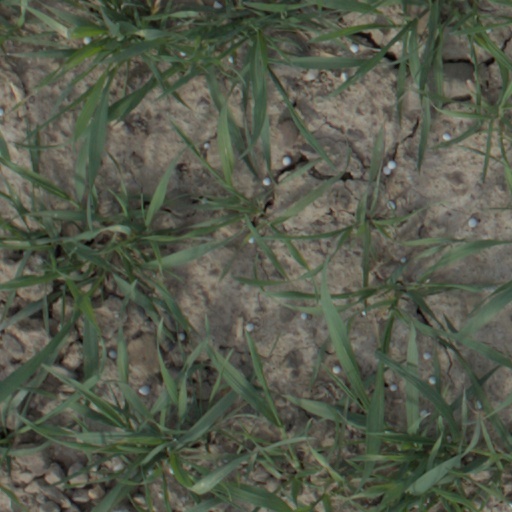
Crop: wheat